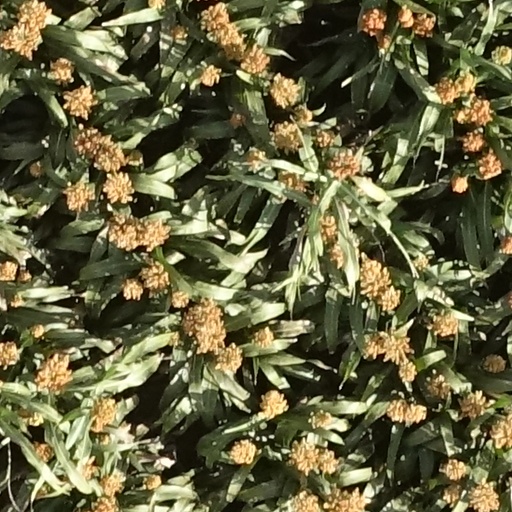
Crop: sorghum